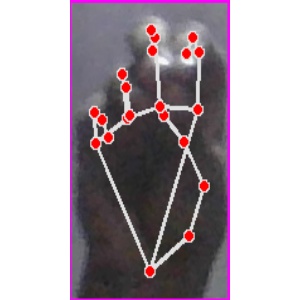
अक्षर: ङ